Downtown Rawlins Historic District

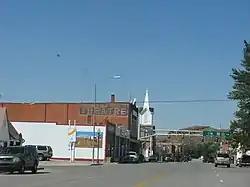
Downtown Rawlins in 2007

The Downtown Rawlins Historic District comprises the historic center of Rawlins, Wyoming. It comprises the area between Second and Sixth Streets and Front to Buffalo Streets and along 5th Street between West Spruce and West Cedar. The town owes much of its living to the Union Pacific Railway, which took advantage of spring in the Rawlins area to establish services there.